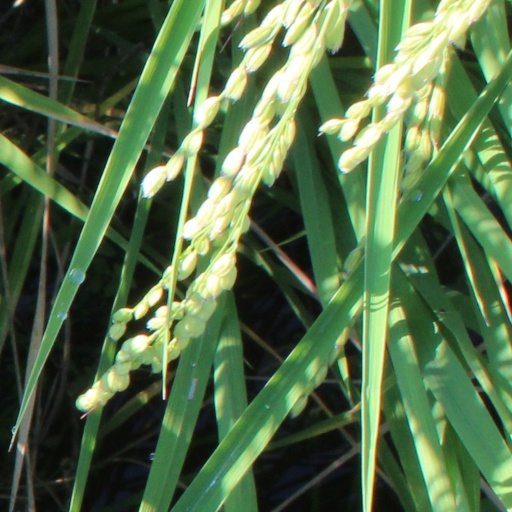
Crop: rice